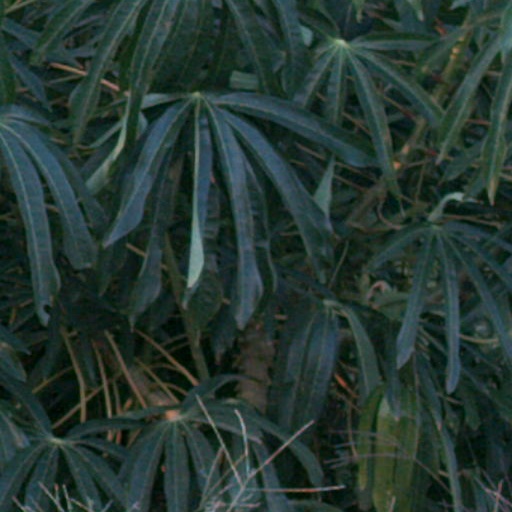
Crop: cassava